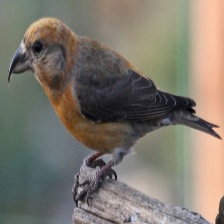
Species: RED CROSSBILL
Scientific name: LOXIA CURVIROSTRA